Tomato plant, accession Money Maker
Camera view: bottom (45 deg); turntable rotation: 210 degrees
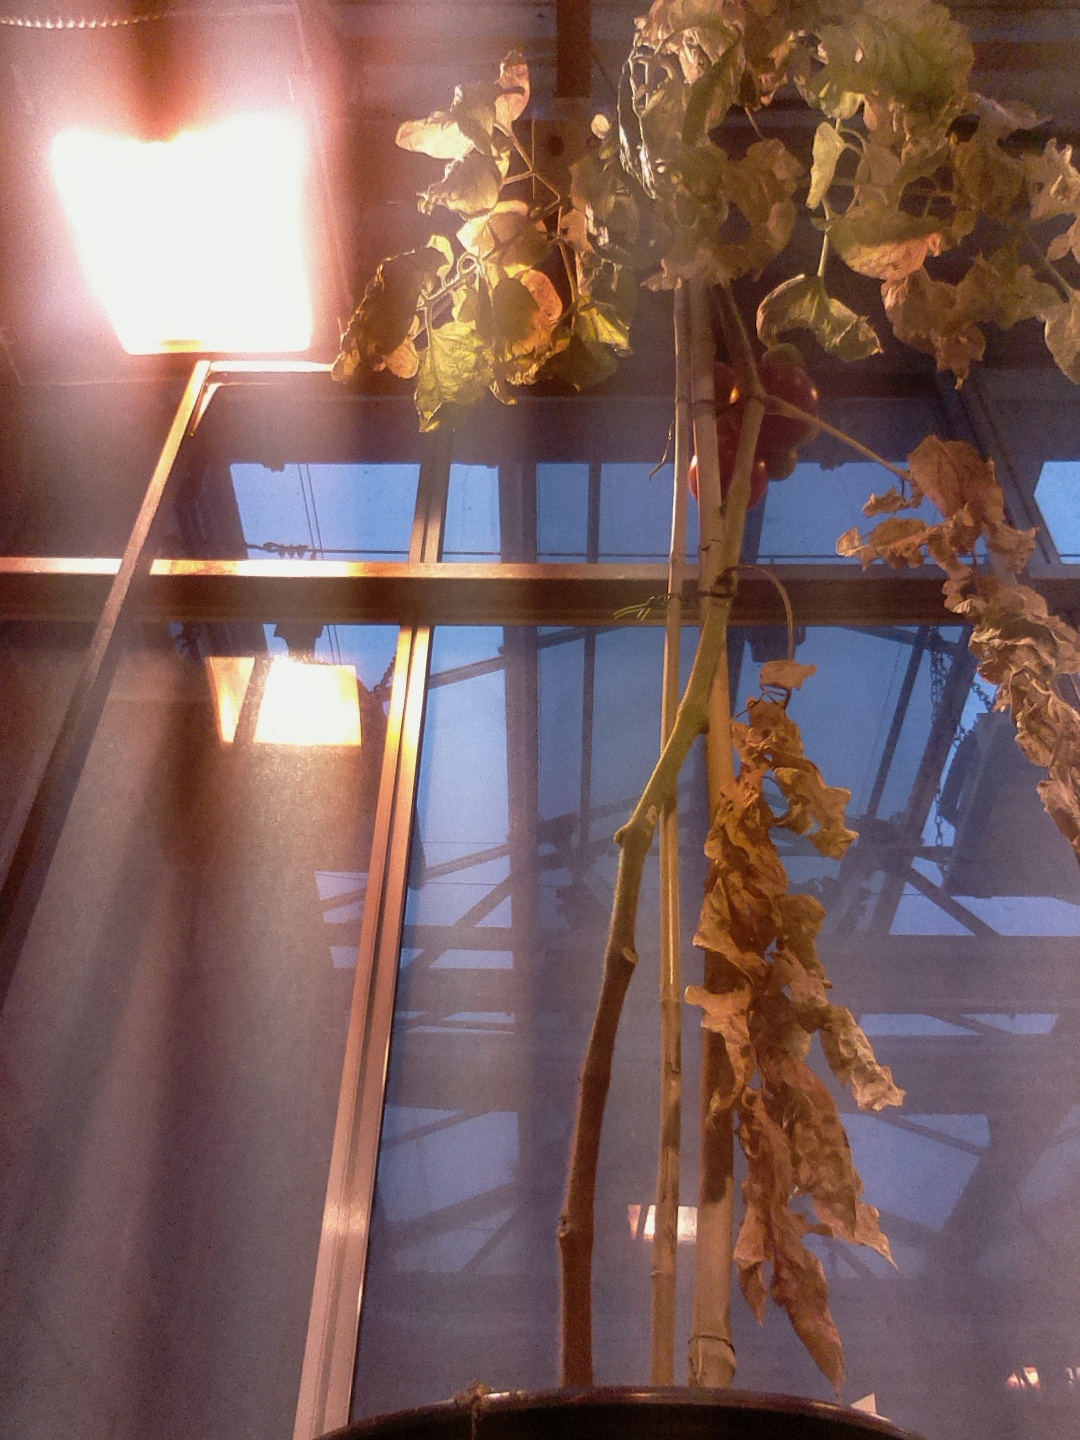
BBCH growth stage 85: 50%-60% of fruits show typical fully ripe color